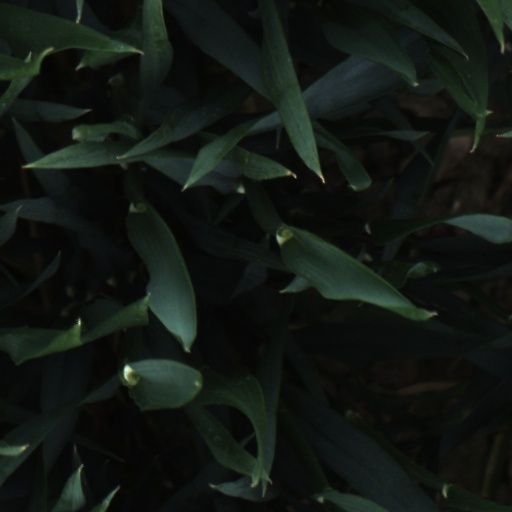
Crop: wheat